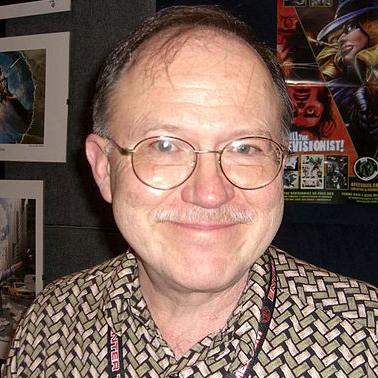
Age: 59